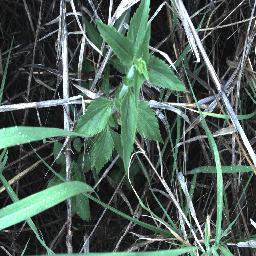
Label: siam_weed